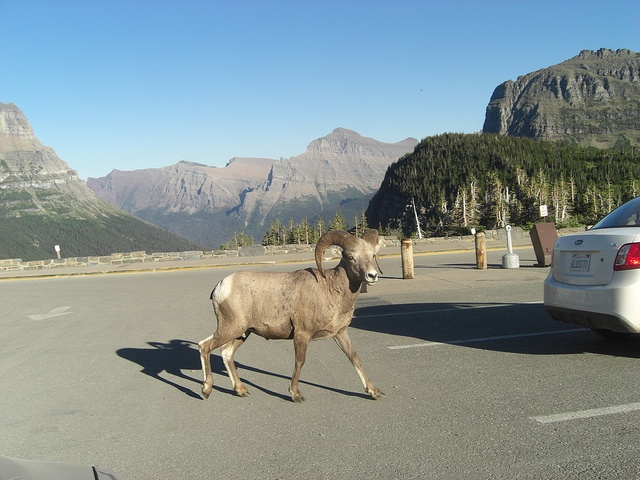
A ram is walking through the parking lot.
Ram walking through parking lot near mountainous region.
A horned animal is making it's way across a parking lot.
A long horn sheep walking through a parking lot with mountains in the background.
a boat is walking through a parking lot